Ouvrage Bréhain

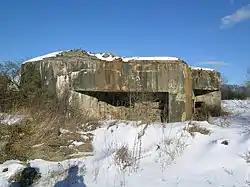
The Ravin de Crusnes casemate

A series of detached casemates and infantry shelters surround Bréhain, including